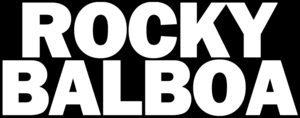
Rocky Balboa est un film américain sorti en 2006, écrit et réalisé par Sylvester Stallone. C'est le sixième film de la série débutée en 1976.